Hawaii hotspot

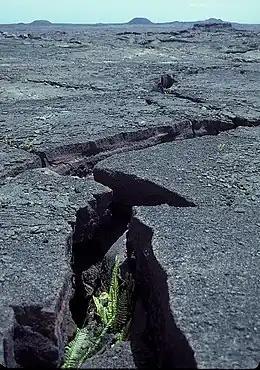
Kīlauea's eastern rift zone

Hawaiian volcanoes are characterized by frequent rift eruptions, their large size (thousands of cubic kilometers in volume), and their rough, decentralized shape. Rift zones are a prominent feature on these volcanoes, and account for their seemingly random volcanic structure. The tallest mountain in the Hawaii chain, Mauna Kea, rises above mean sea level. Measured from its base on the seafloor, it is the world's tallest mountain, at ; Mount Everest rises above sea level. Hawaii is surrounded by a myriad of seamounts; however, they were found to be unconnected to the hotspot and its volcanism. Kīlauea erupted continuously from 1983 to 2018 through Puʻu ʻŌʻō, a minor volcanic cone, which has become an attraction for volcanologists and tourists alike.